Doon University

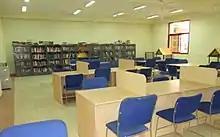
Library Reading section

Established in 2009, the Central Library plays a pivotal role in enhancing the teaching-learning process at the university. Over the years, it has dedicated itself to building an extensive collection of learning resources and facilitating knowledge access through its services. The library is organized into two main sections: the Reading Section and the Circulation Section, collectively housing a diverse array of printed materials, including textbooks, reference books, reports, yearbooks, manuals, and case studies. The Circulation Section has an extensive collection covering all UG/PG courses offered by the university, allowing borrowers to access a designated number of books.